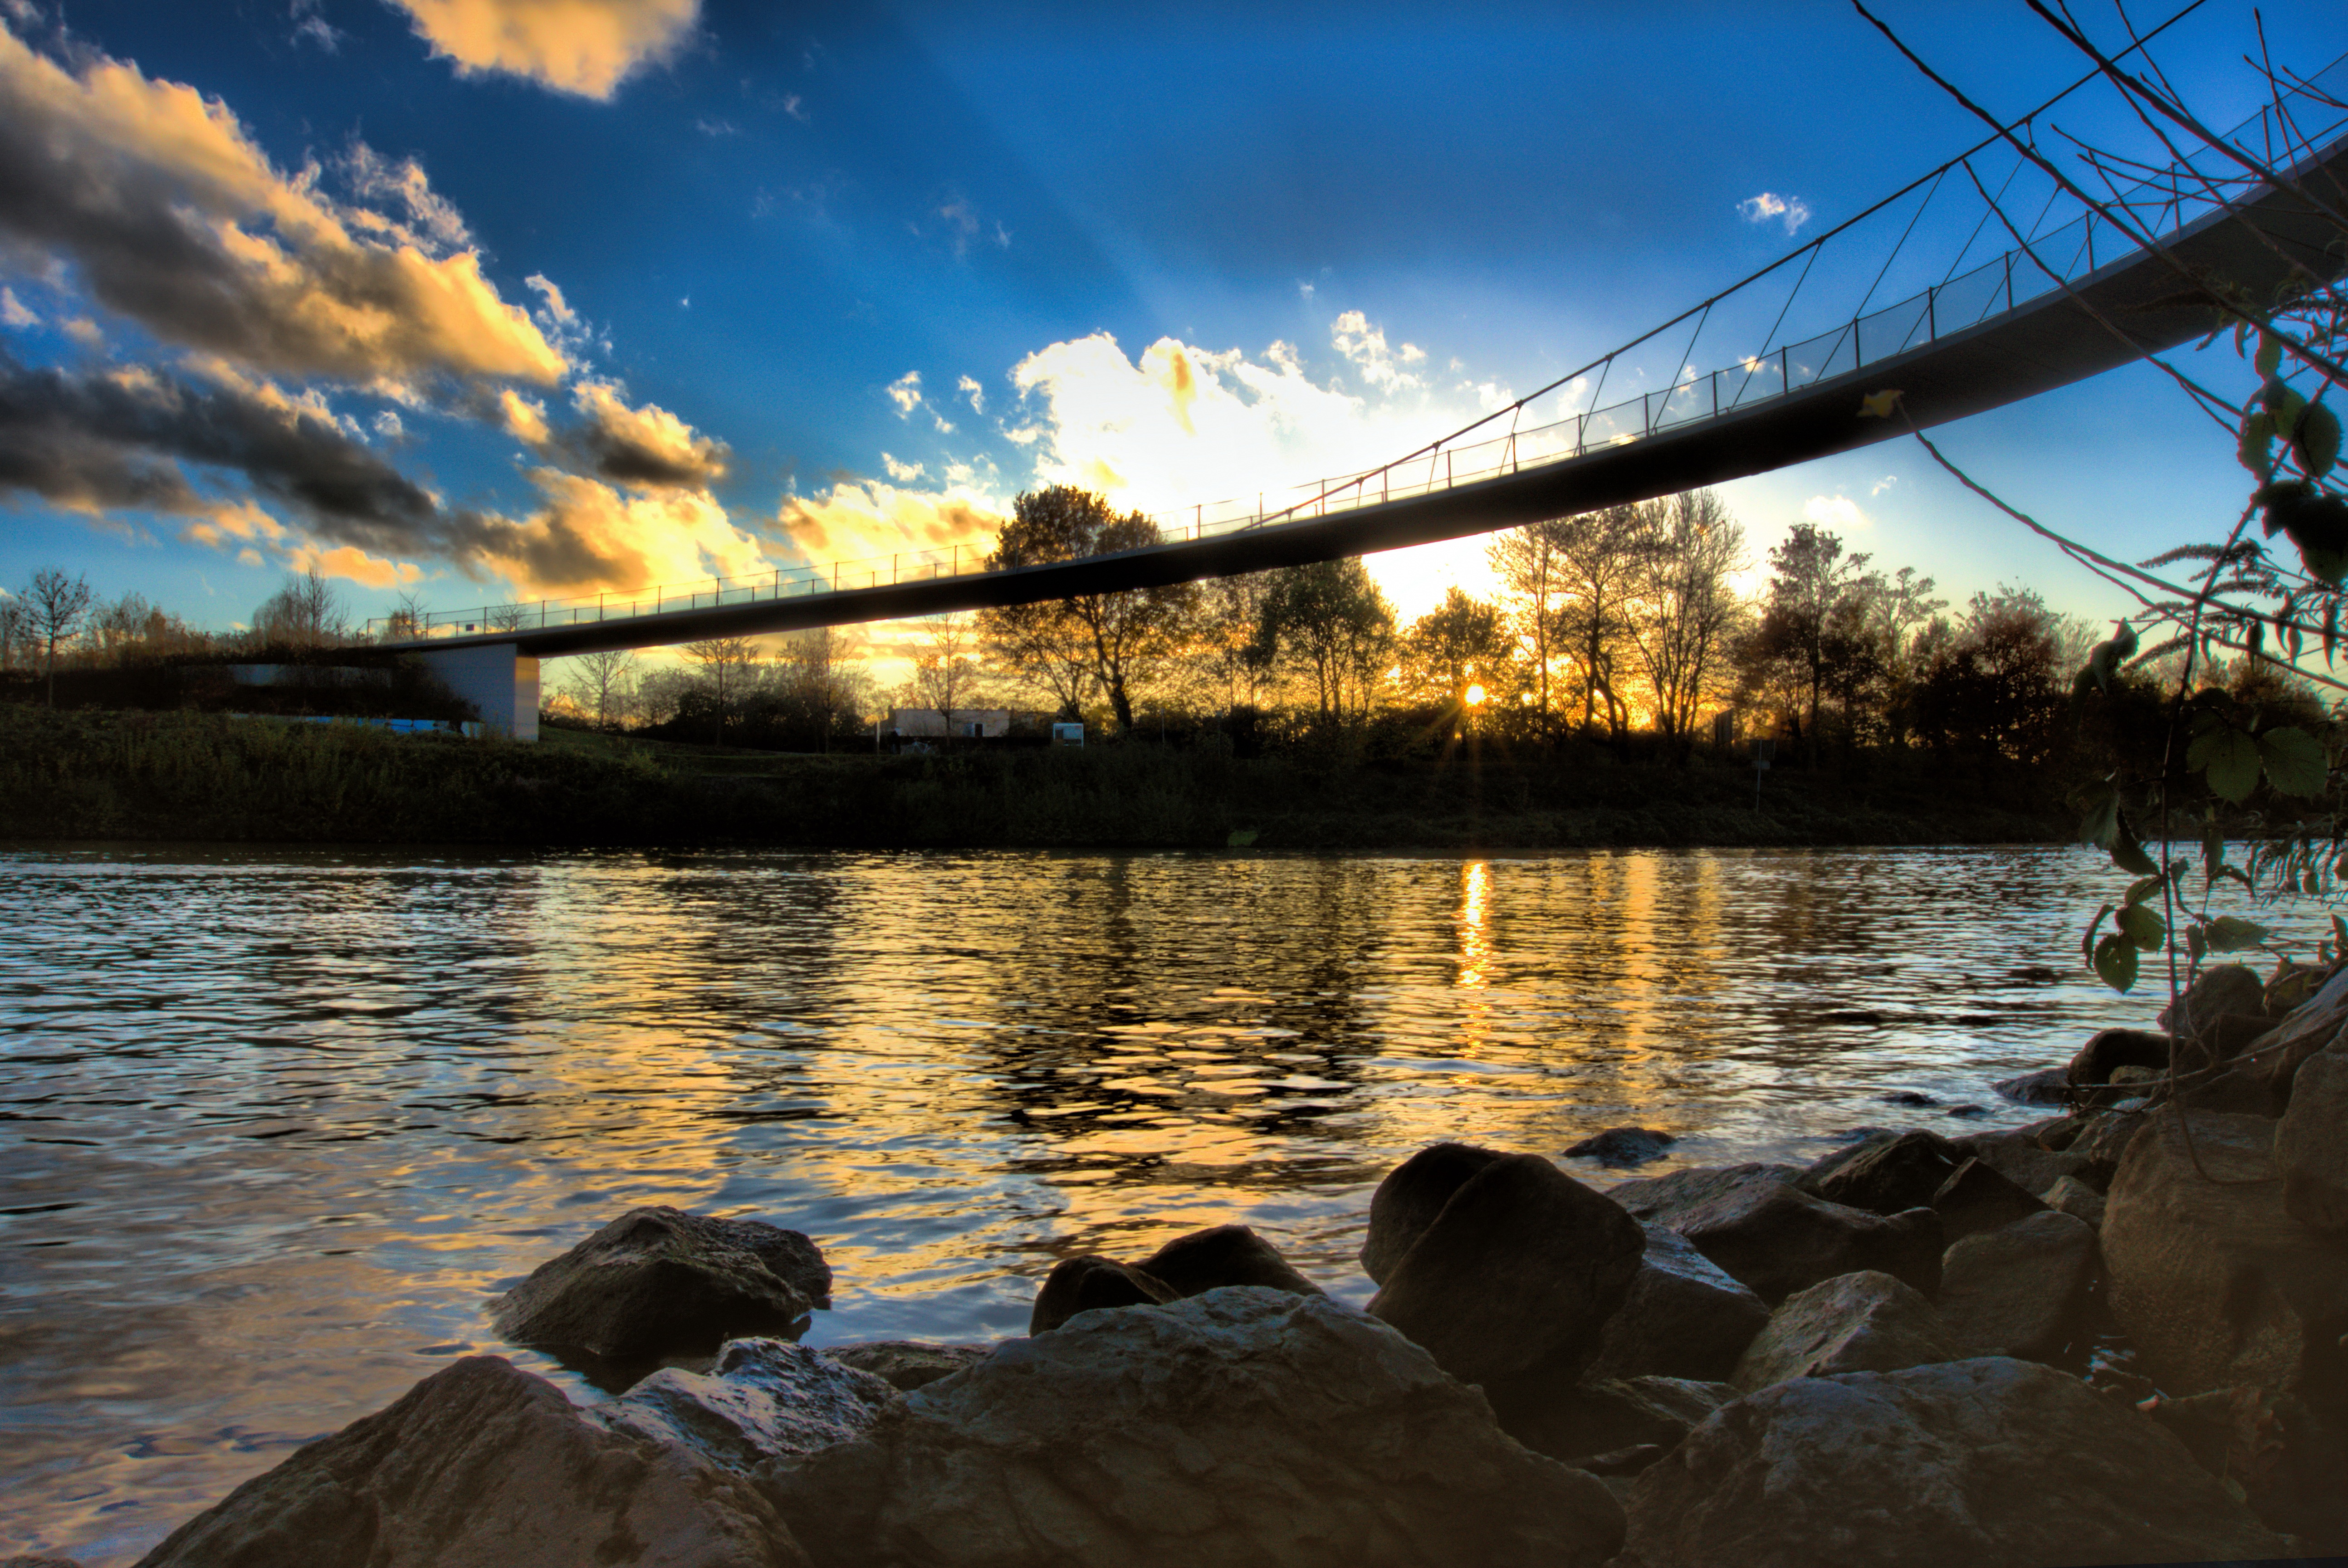
sea, water, nature, cloud, sky, sunrise, sunset, boat, bridge, sunlight, morning, lake, river, dusk, evening, reflection, vehicle, body of water, boating, gelsenkirchen, abendstimmung, rhine herne canal